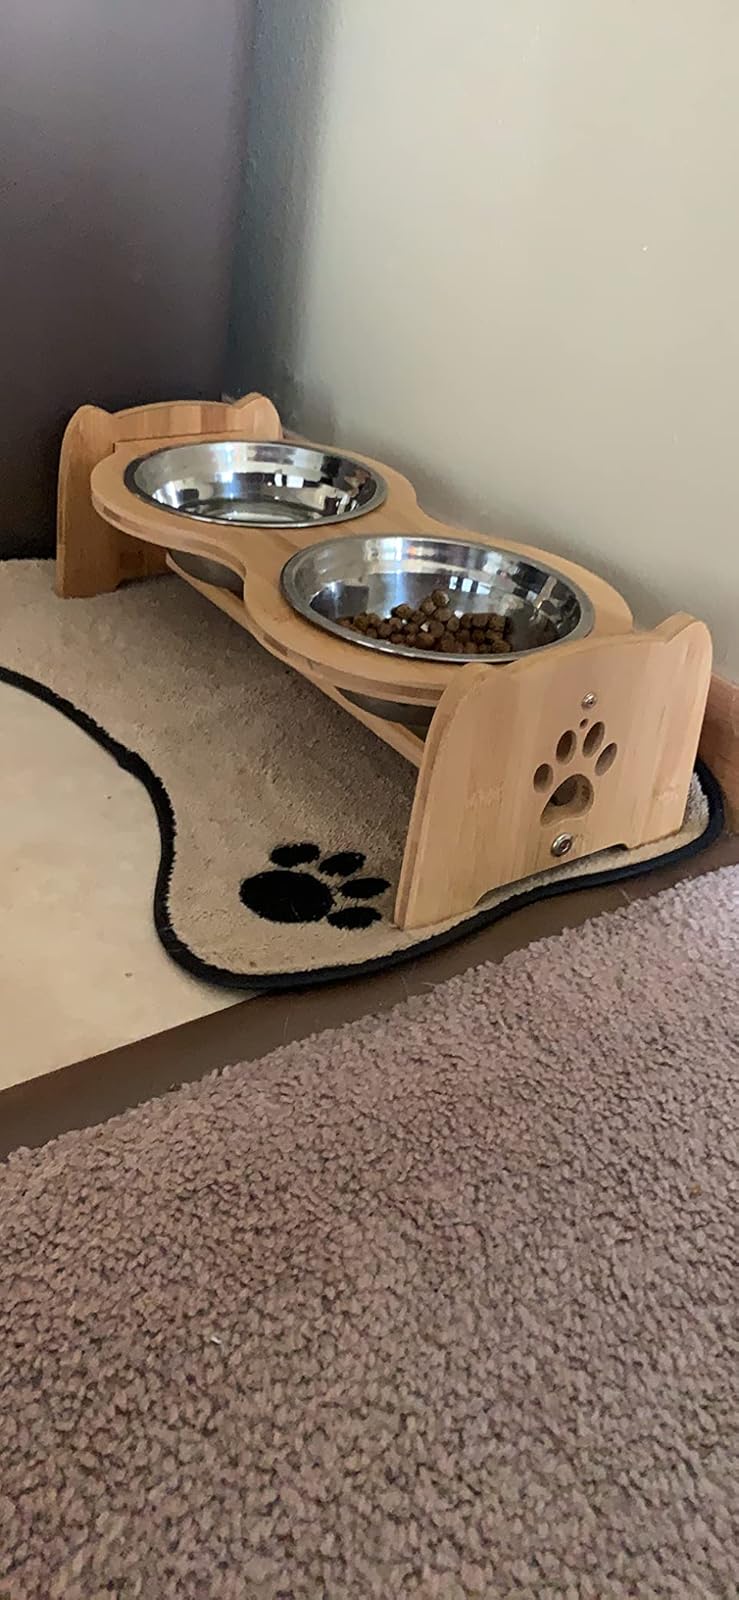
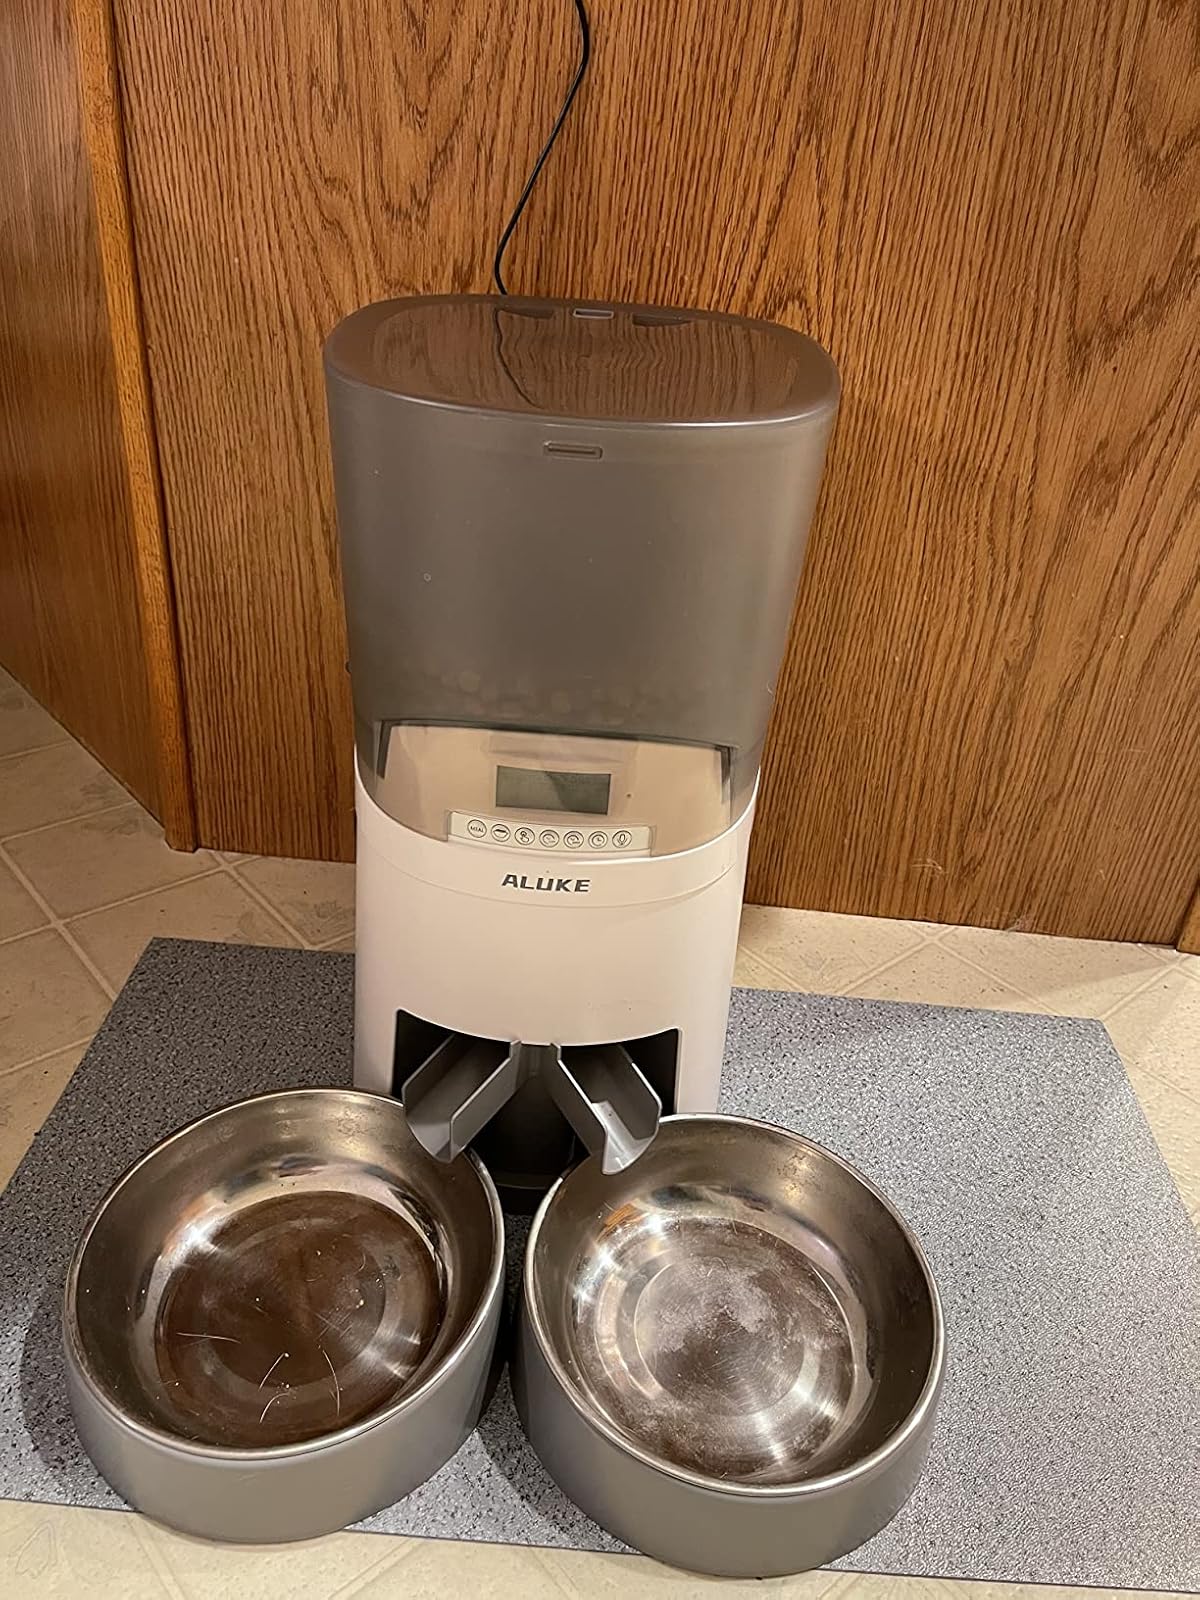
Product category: items_feeder
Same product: no